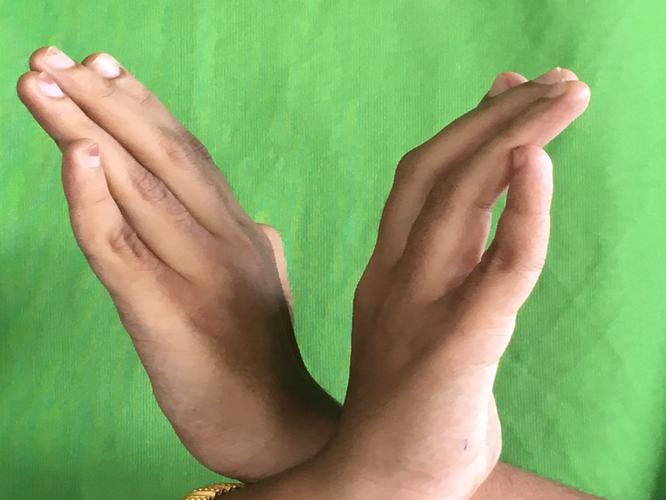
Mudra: Nagabandha
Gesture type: double_hand